Toyota Prius C

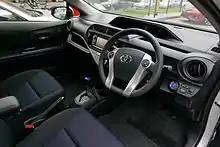
Interior

The hybrid powertrain weighs around less than that of the standard Prius Liftback. The "1NZ-FXE" engine produces and the HSD motor is rated at . Total output is rated at .